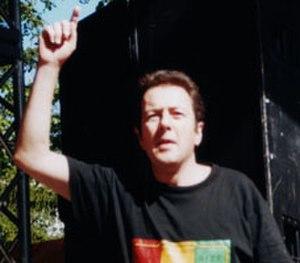
John Graham Mellor, dit Joe Strummer '''Joe le gratteur''' né le 21 août 1952 à Ankara et mort le 22 décembre 2002 à Broomfield, est un musicien britannique connu principalement pour avoir été le leader du groupe The Clash, l'un des groupes les plus emblématiques du courant punk. Il a également été chanteur de The Vultures, The 101'ers, et The Mescaleros.